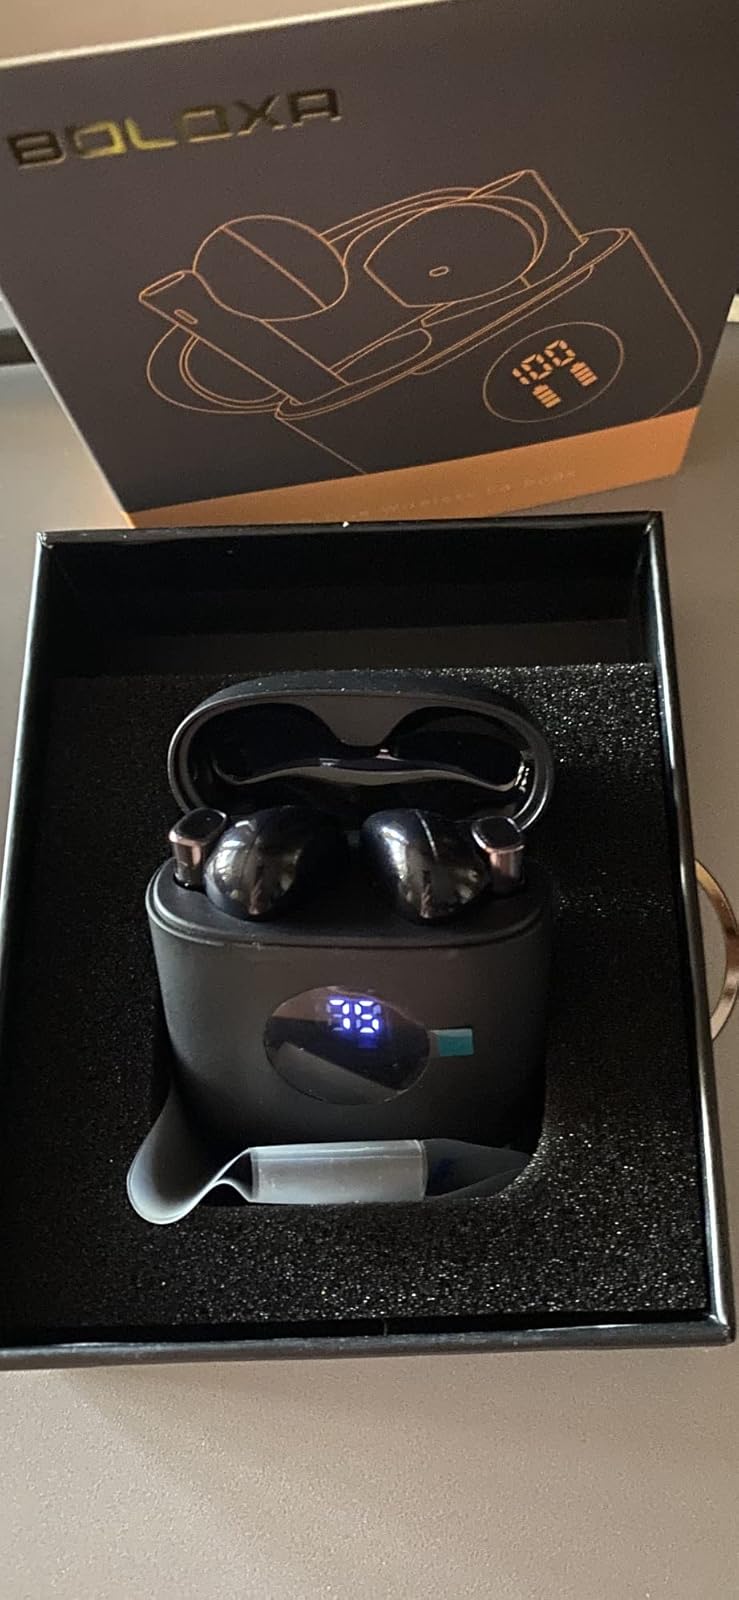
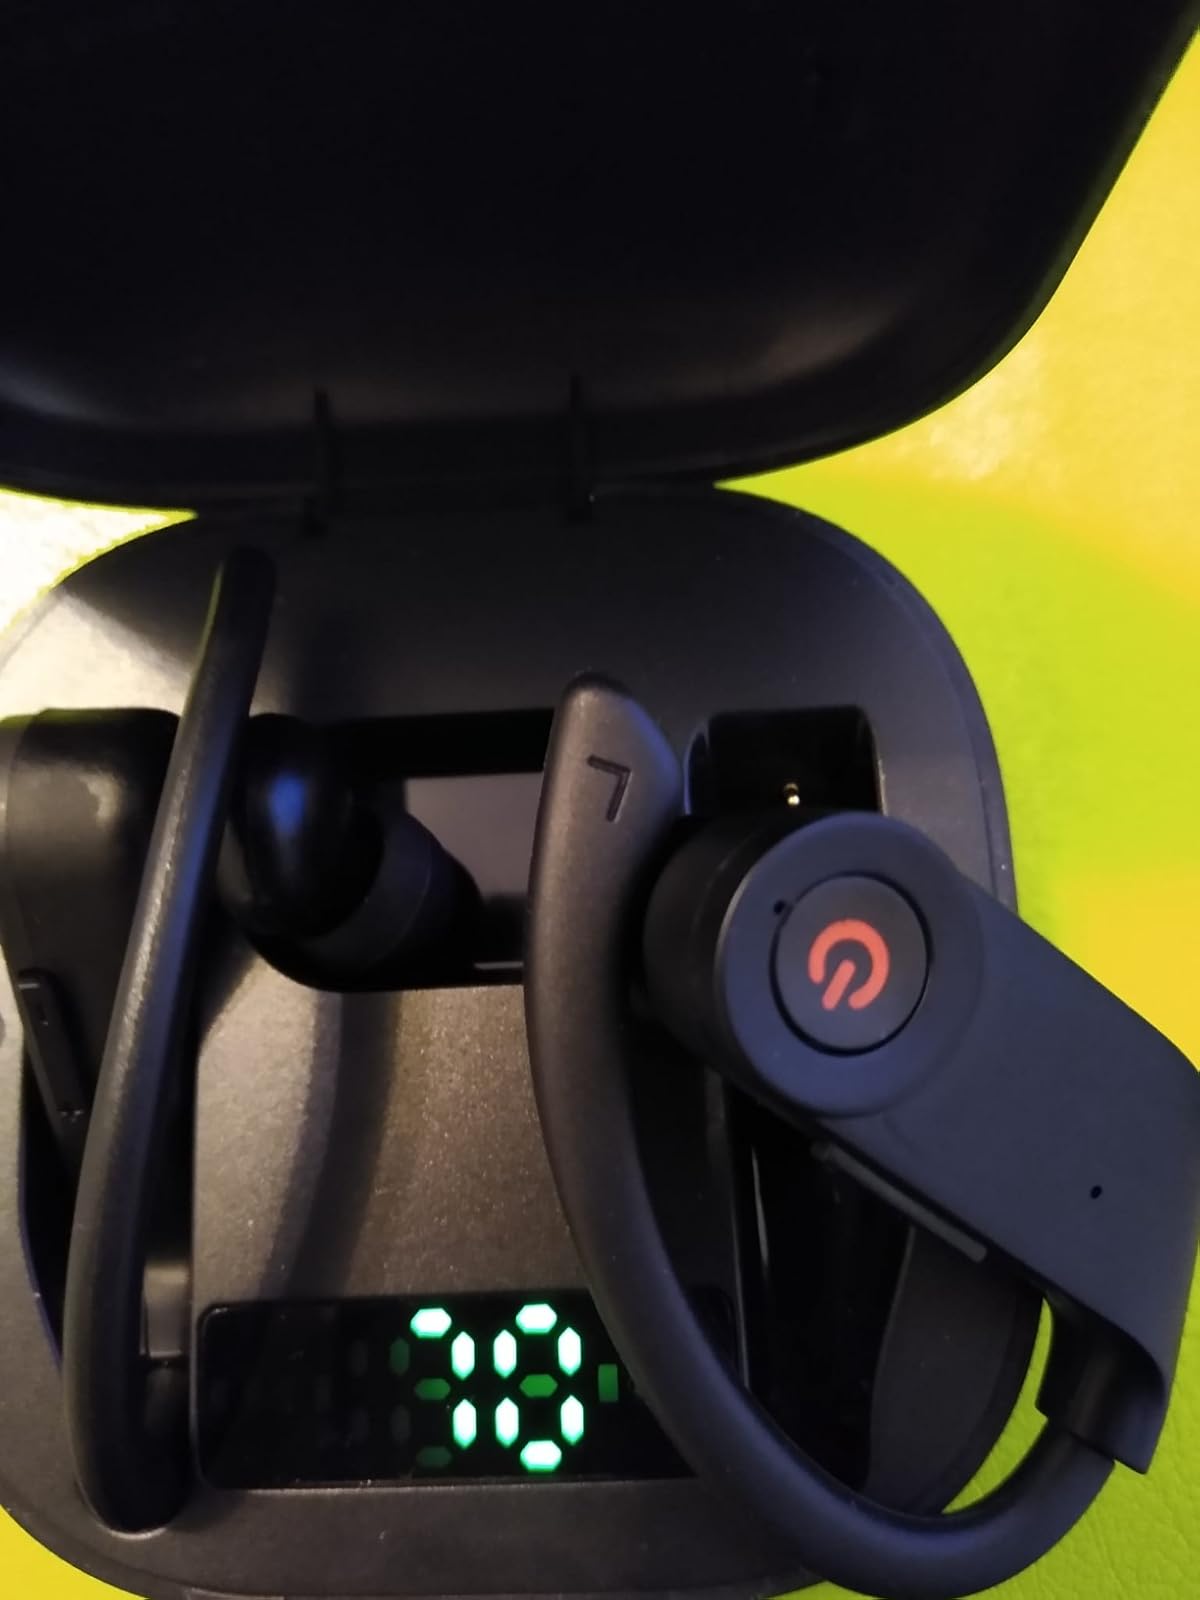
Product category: earbuds
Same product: no